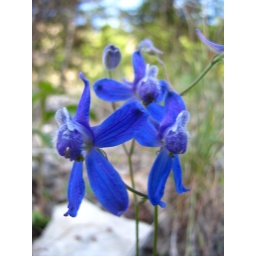
Some blue flowers near Long Lake